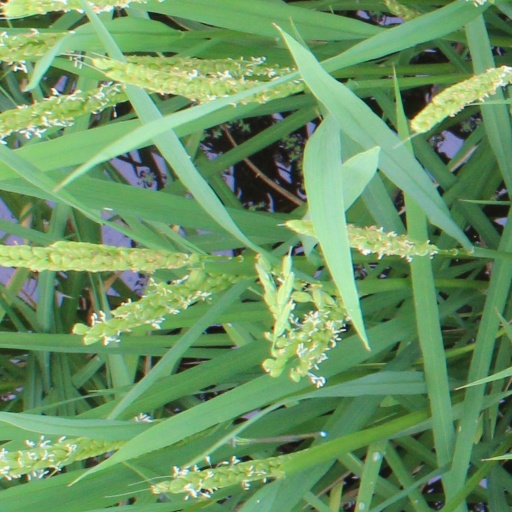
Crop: rice